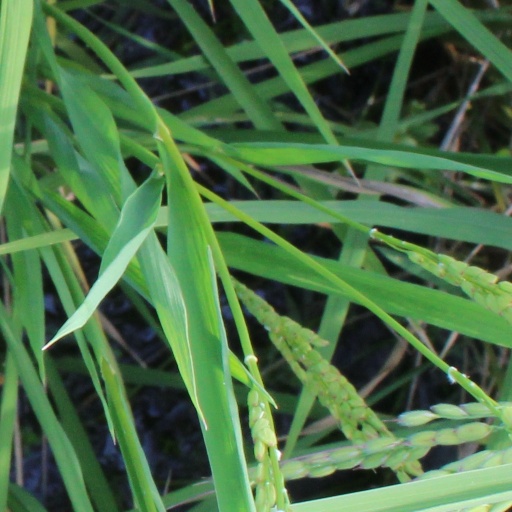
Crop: rice